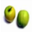
Label: apple